Visakhapatnam

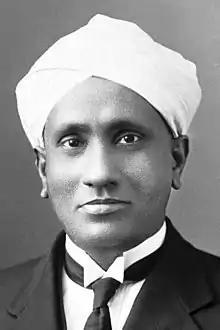
Sir C. V. Raman, Nobel Laureate (1930) and Physicist known for his discovery of Raman Effect.

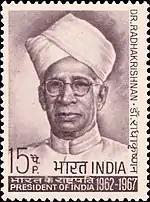
Sarvepalli Radhakrishnan, the first vice-president of India on a postal stamp of 1967.

The city commuters prefer city buses and auto rickshaw as the primary mode of transport, followed by two-wheelers and cars. Road and rail are preferred for long-distance commuting and are supported by Dwaraka bus station and Visakhapatnam Junction railway station respectively. It also has sea and air travel infrastructure such as, Visakhapatnam Port and Visakhapatnam Airport.